Instant Karma!

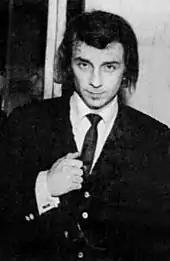
Phil Spector made his first contribution as a Beatles producer with Lennon's "Instant Karma!"

Although still officially a member of the Beatles, Lennon had privately announced his departure from the band in September 1969. He was keen to issue "Instant Karma!" immediately as a single, the third under his and Ono's Plastic Ono Band moniker. The recording session took place at EMI Studios (now Abbey Road Studios) in north-west London, on the evening of 27 January. Lennon's fellow musicians at the session were Harrison, Klaus Voormann, Alan White, and Billy Preston – all of whom had performed at the December 1969 Peace for Christmas Concert, as part of the Plastic Ono Supergroup. The recording engineer for "Instant Karma!" was EMI mainstay Phil McDonald. Spector produced the session, arriving late after Harrison had found him at Apple's office and persuaded him to attend.